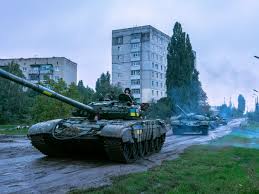
Label: T-72